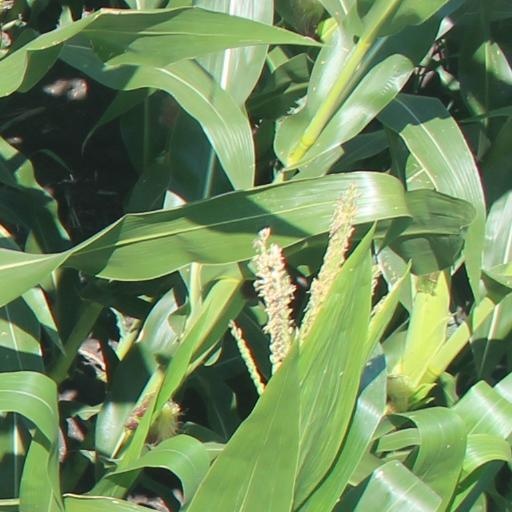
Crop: maize; corn